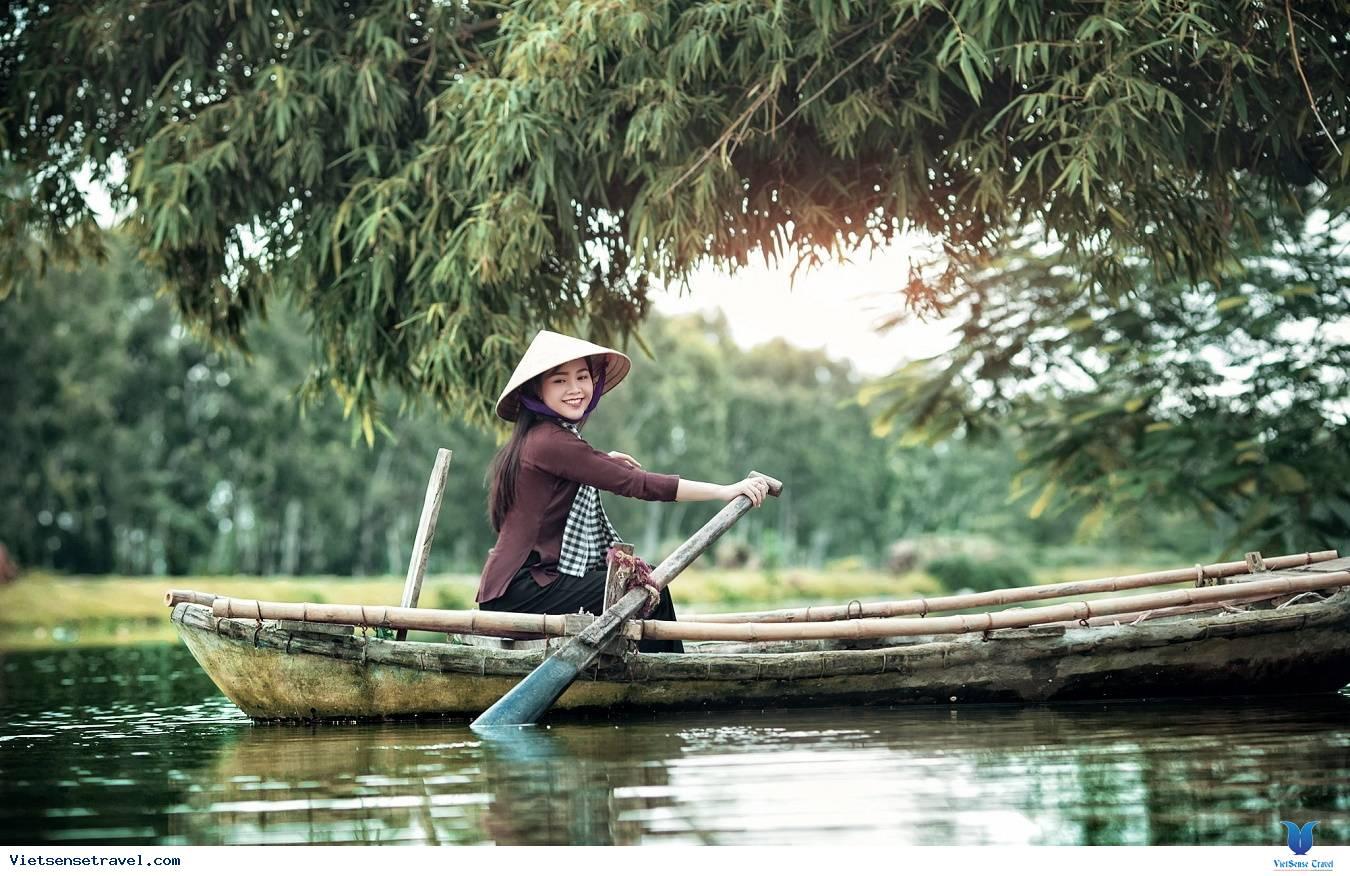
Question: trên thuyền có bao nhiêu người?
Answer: có một người đang ở trên thuyền